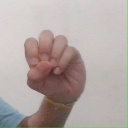
अक्षर: उ